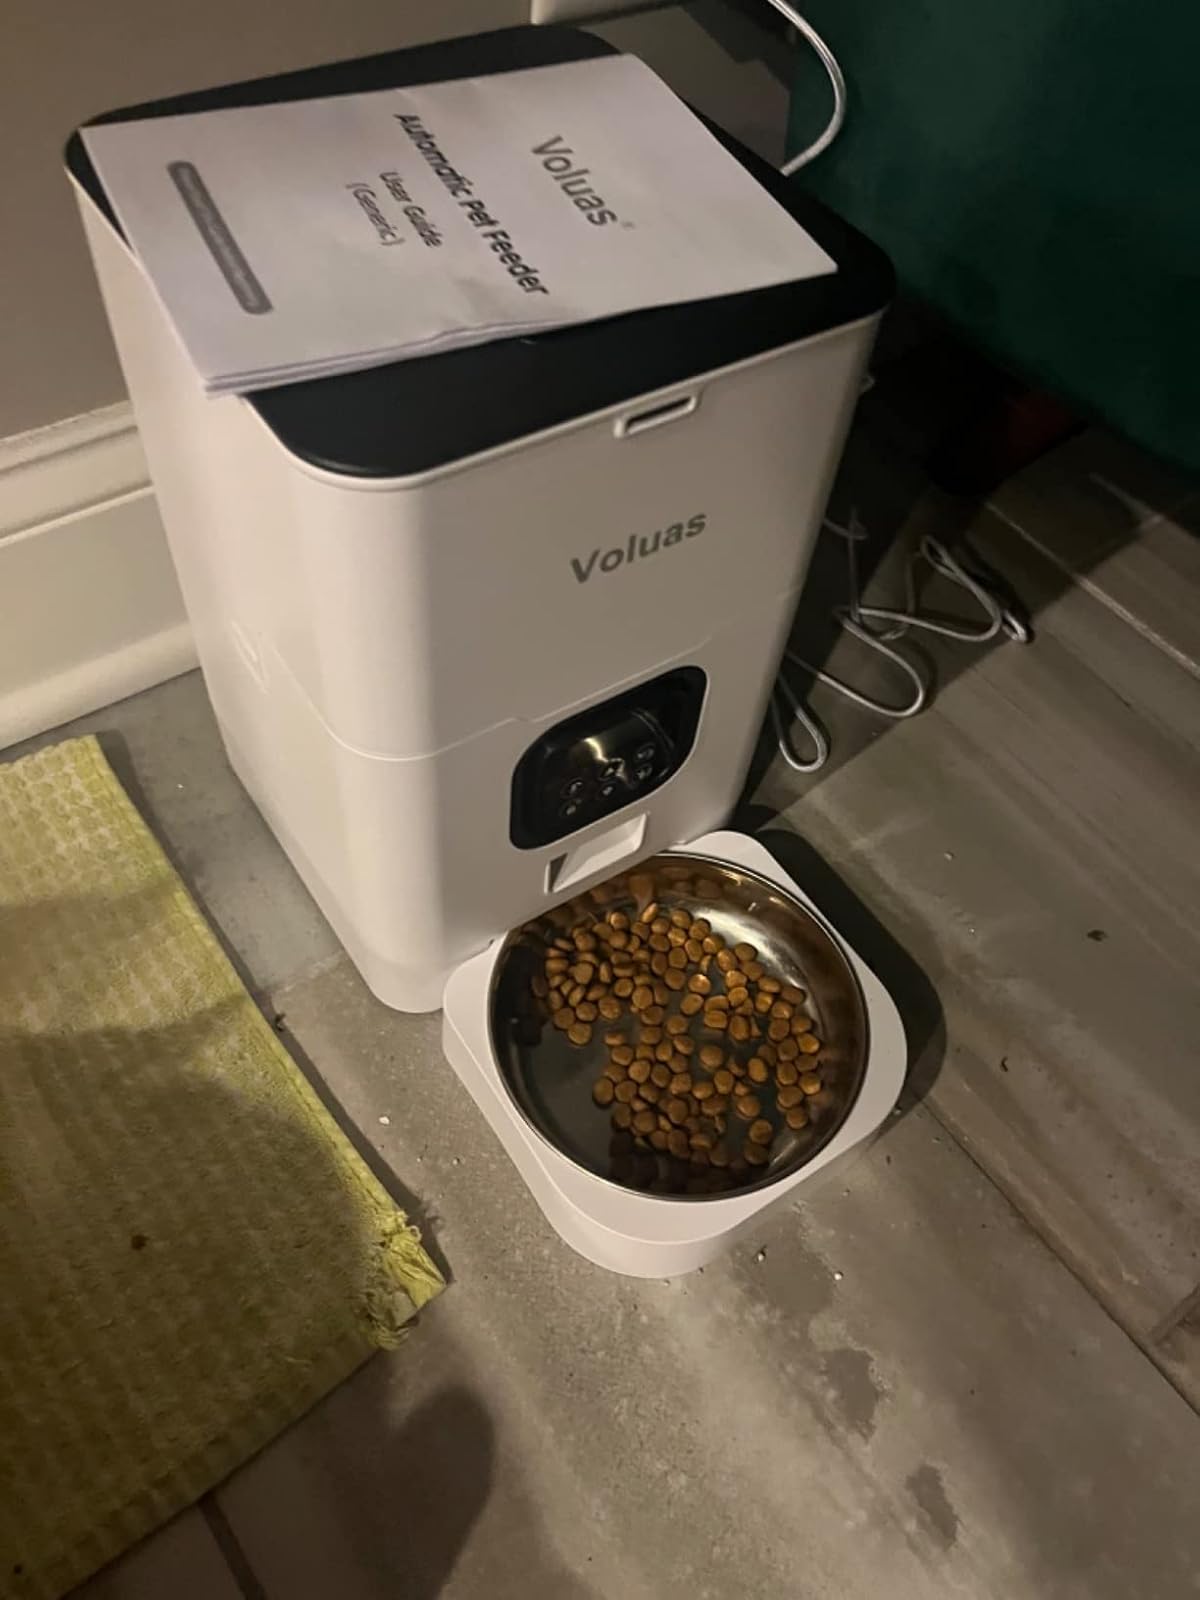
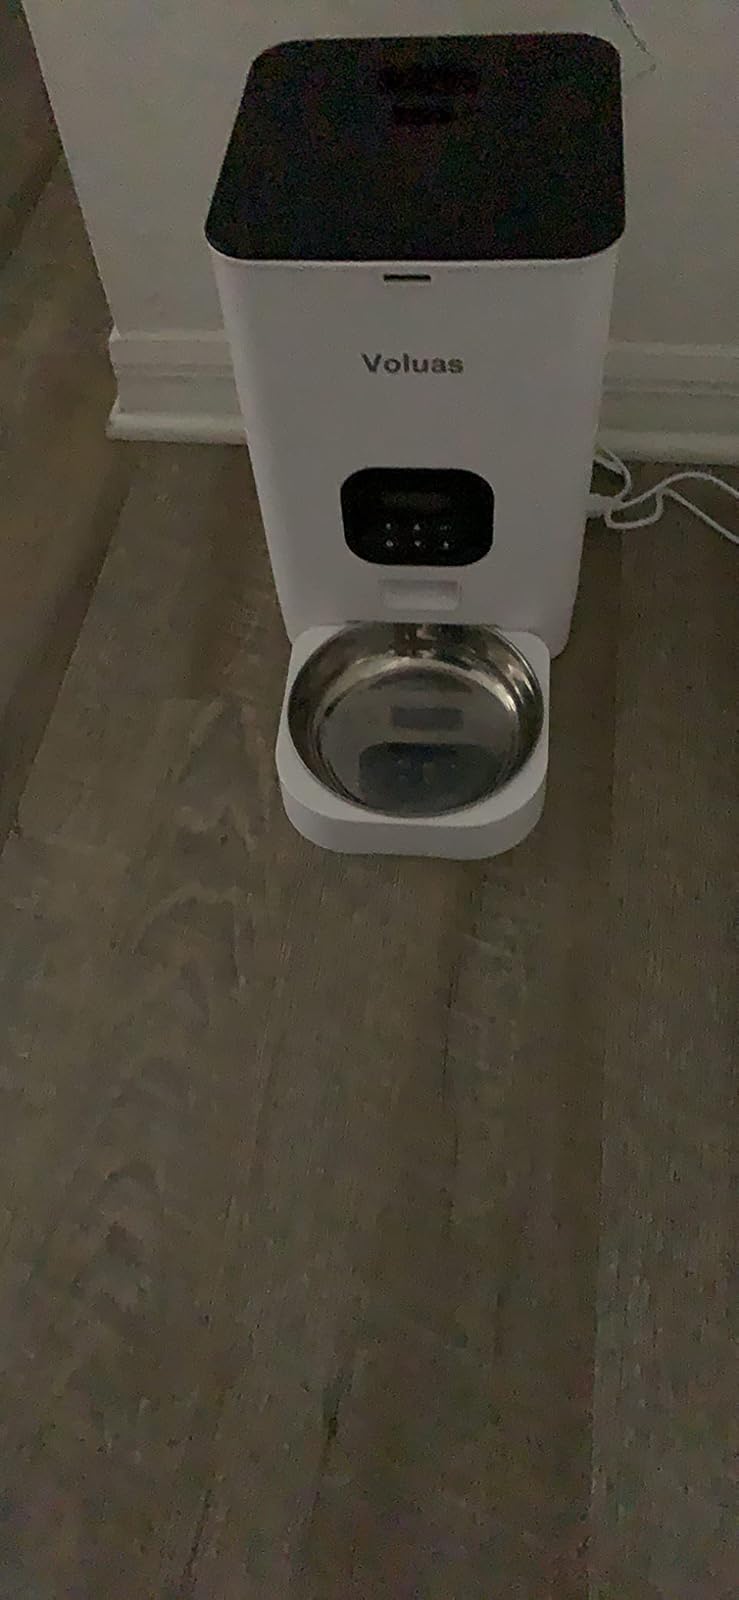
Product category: items_feeder
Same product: yes